The Midnight Sky

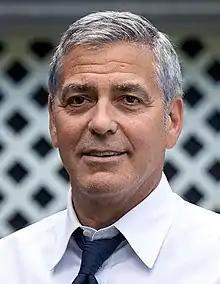
George Clooney directed and starred in the film.

The film was announced in June 2019, with George Clooney directing and starring. Netflix would distribute, with filming set to begin in October. Felicity Jones was added to the cast in July. Jones became pregnant sometime after having been cast. Clooney opted to rewrite her character as pregnant versus using a body double. Kyle Chandler and David Oyelowo joined the cast in August. Tiffany Boone and Caoilinn Springall were added in October. In November 2019, Demián Bichir joined the cast of the film. Sophie Rundle, Ethan Peck, Tim Russ and Miriam Shor were announced as being added in January 2020.